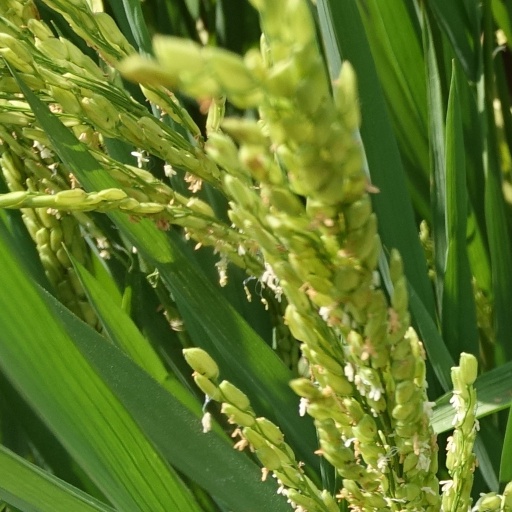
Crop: rice